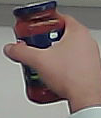
Product: barilla_pomodoro